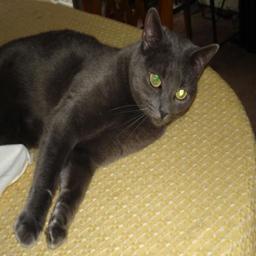
Animal: cats